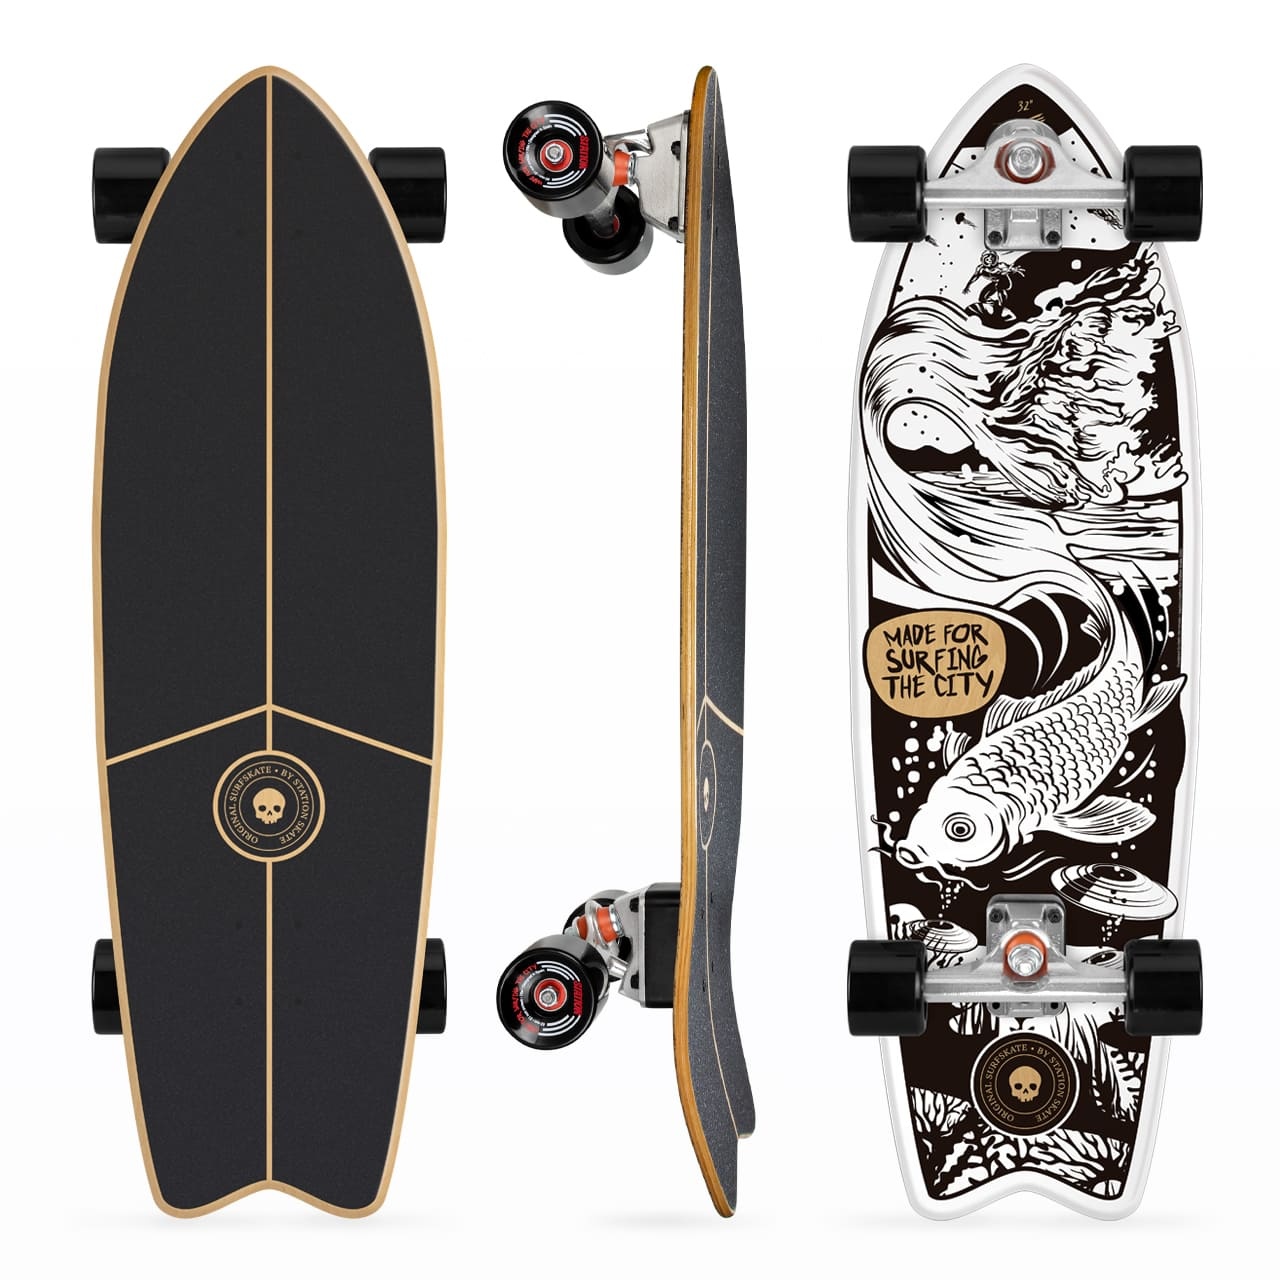
Surfskate Completo 'MAGICAL'
Brand: StationSkate
Surfskate Completo 'MAGICAL' Edición Limitada 22/23 "Magical" es un diseño tipo cómic con toques surrealistas que evoca a las clásicas máquinas de Pinball. Longitud: 81,28 cm / 32". Ancho nose: 22 cm / 8.66". Ancho quicktail: 22 cm / 8.66". Ejes: Triple S v2. Bushings: cónicos delanteros y traseros 85a. Ruedas: 65x51 78A SHRA 85% rebote. Rodamientos: Abec 9. Peso: 3,600 g. También disponible en: 76,2 cm / 30” y 68,6 cm / 27”. Lija de grano medio con impresión digital. Uso recomendado para personas entre 30 kg a 70 kg (configuración estándar). Para personas de 71 kg a 90 kg se recomienda cambiar la configuración busings a 90a.
Category: Sporting Goods > Outdoor Recreation > Skateboarding > Complete Skateboards > Cruisers